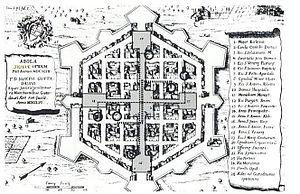
Avola est une ville italienne de 31 342 habitants située dans la province de Syracuse en Sicile. Avola est célèbre pour le vin Nero d'Avola. En fait, la première greffe de la vigne a été faite sur le territoire de la commune.